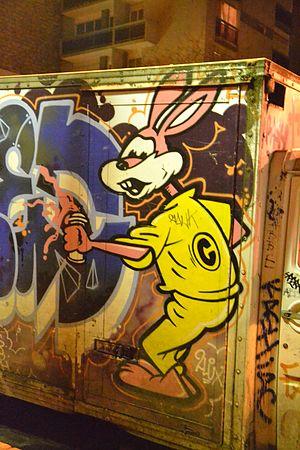
Graffiti du lapin du métro parisien sur une camionnette à Paris.
Le lapin du métro parisien, nommé Serge et parfois appelé lapin RATP, est un personnage de fiction figurant sur divers dessins que la RATP affiche depuis la fin des années 1970 dans le métro parisien, afin d'avertir le jeune public de certains dangers. Plusieurs lapins de couleurs et d'allures différentes suivant les époques se sont succédé pour prévenir de certains dangers, notamment du risque de se faire pincer les doigts dans la porte des voitures composant la rame, de coincer ses pieds dans les escaliers mécaniques ou encore de se coincer la main dans les battants des portillons automatiques.